Bombay Jews

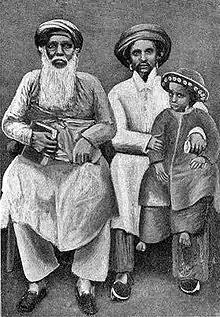
19th century Bene Israel

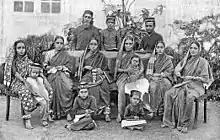
Bene Israel in Bombay

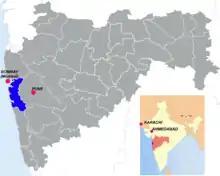

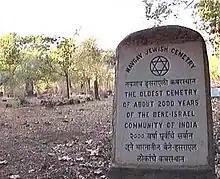
A Bene Israel cemetery in Bombay

Jews started settling in Bombay in the 2nd century. The Jewish community of Bombay consisted of three distant groups, the Bene Israeli Jews, the Baghdadi Jews, and the Cochin Jews.